Underwater breathing apparatus

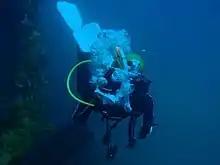
Recreational scuba diver

A scuba set is any self-contained breathing apparatus that is carried entirely by an underwater diver and provides the diver with breathing gas at the ambient pressure. Although strictly speaking the scuba set is only the diving equipment which is required for providing breathing gas to the diver, general usage includes the harness by which it is carried, and those accessories which are integral parts of the harness and breathing apparatus assembly, such as a jacket or wing style buoyancy compensator and instruments mounted in a combined housing with the pressure gauge. In open-circuit demand scuba, the diver expels exhaled air to the environment, and requires each breath be delivered on demand by a diving regulator, which reduces the pressure from the storage cylinder. The breathing air is supplied through a demand valve when the diver reduces the pressure in the demand valve during inhalation.